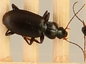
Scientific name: Calathus advena
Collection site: Rocky Mountains NEON (RMNP), plot RMNP_014